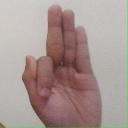
अक्षर: फ